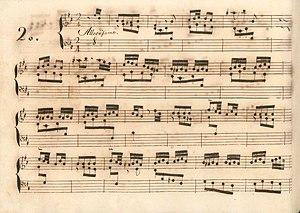
La sonate K. 377, telle qu'elle se présente dans le manuscrit de Parme, volume X no. 20.
La sonate K. 377 en si mineur est une œuvre pour clavier du compositeur italien Domenico Scarlatti.